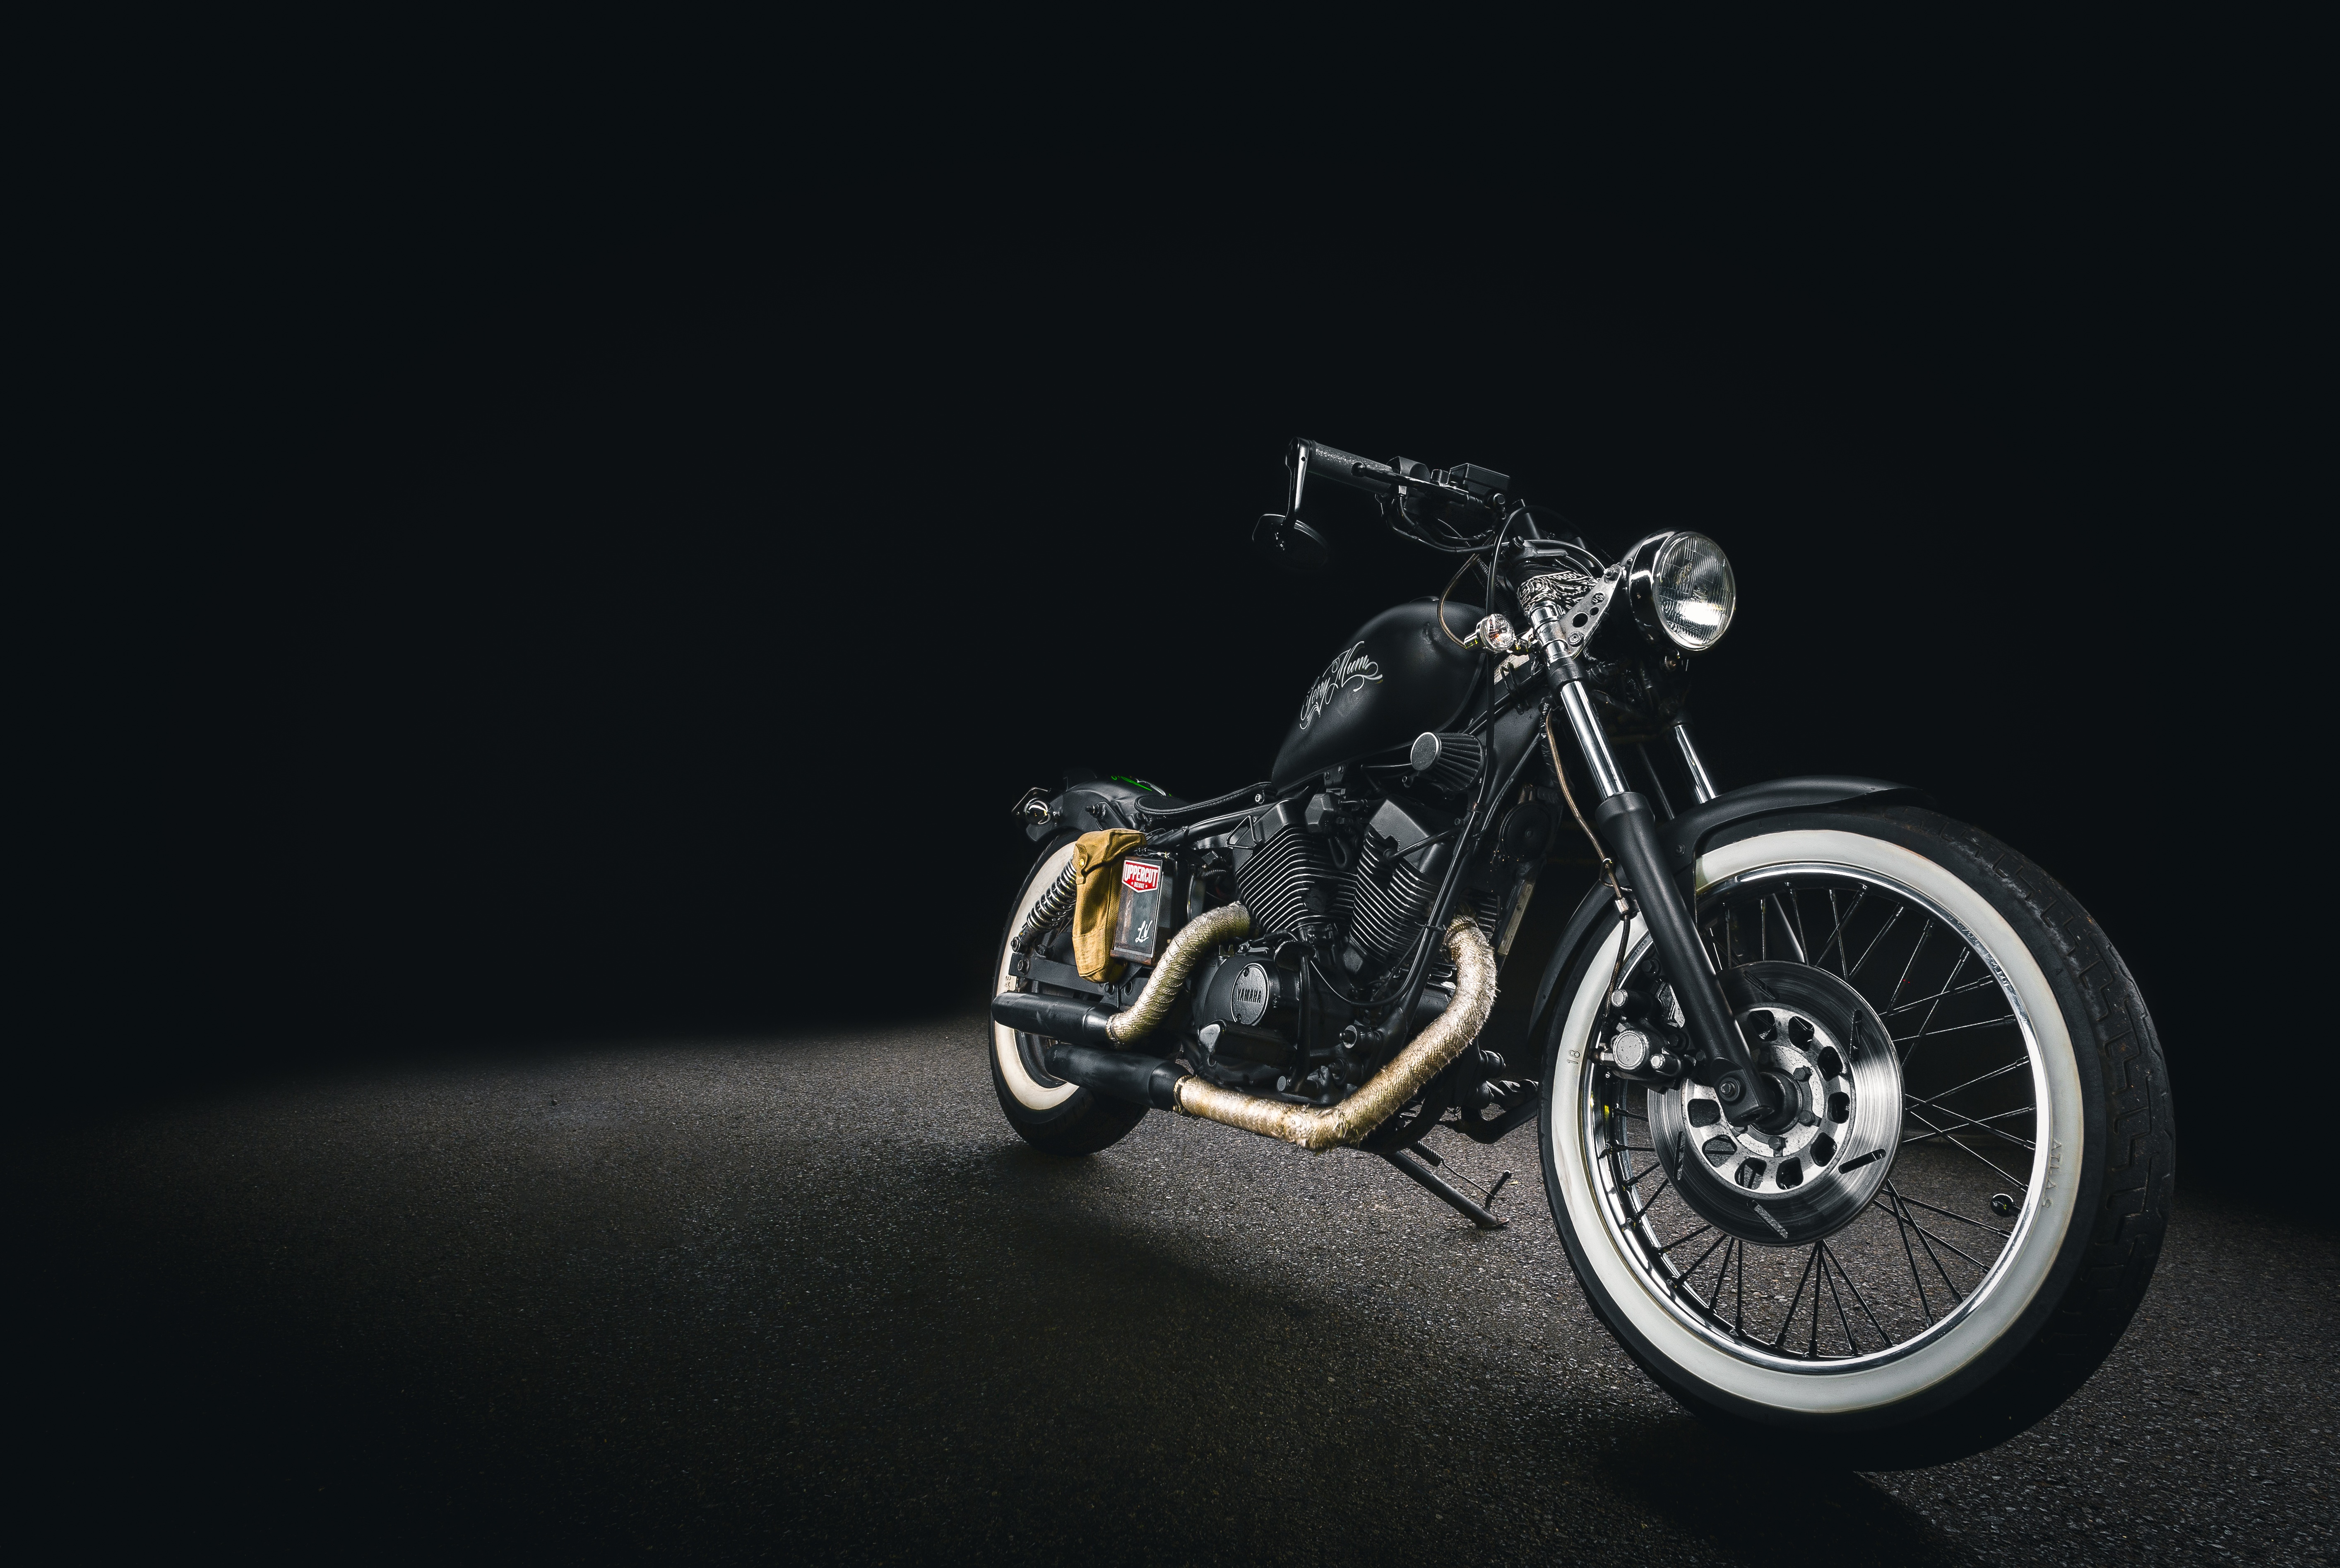
car, wheel, dark, vehicle, motorcycle, motorbike, motorcyle, land vehicle, automobile make